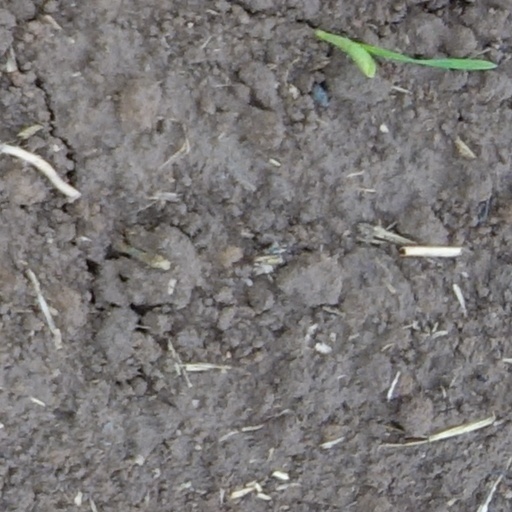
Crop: wheat